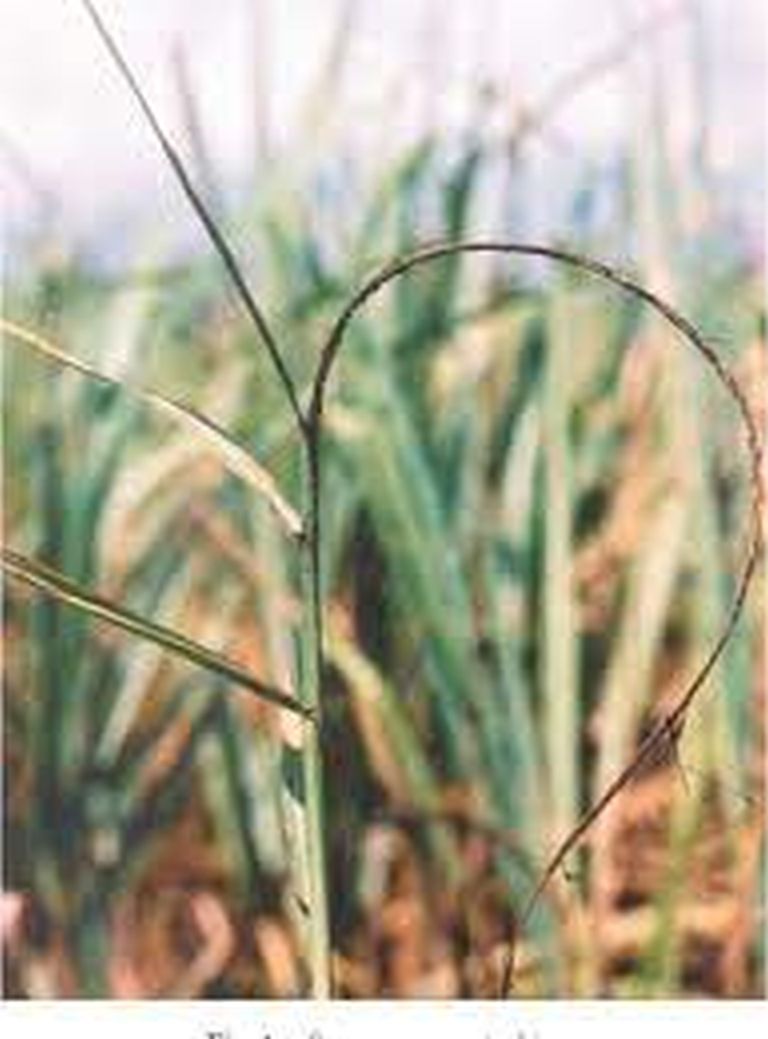
Label: Smut